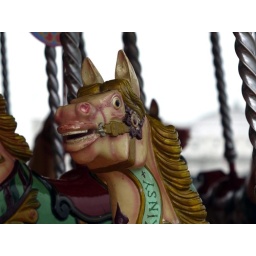
Merry-go-round horse by the beach in Brighton. Taken with Leica Hektor 135mm lens on Panasonic G1.